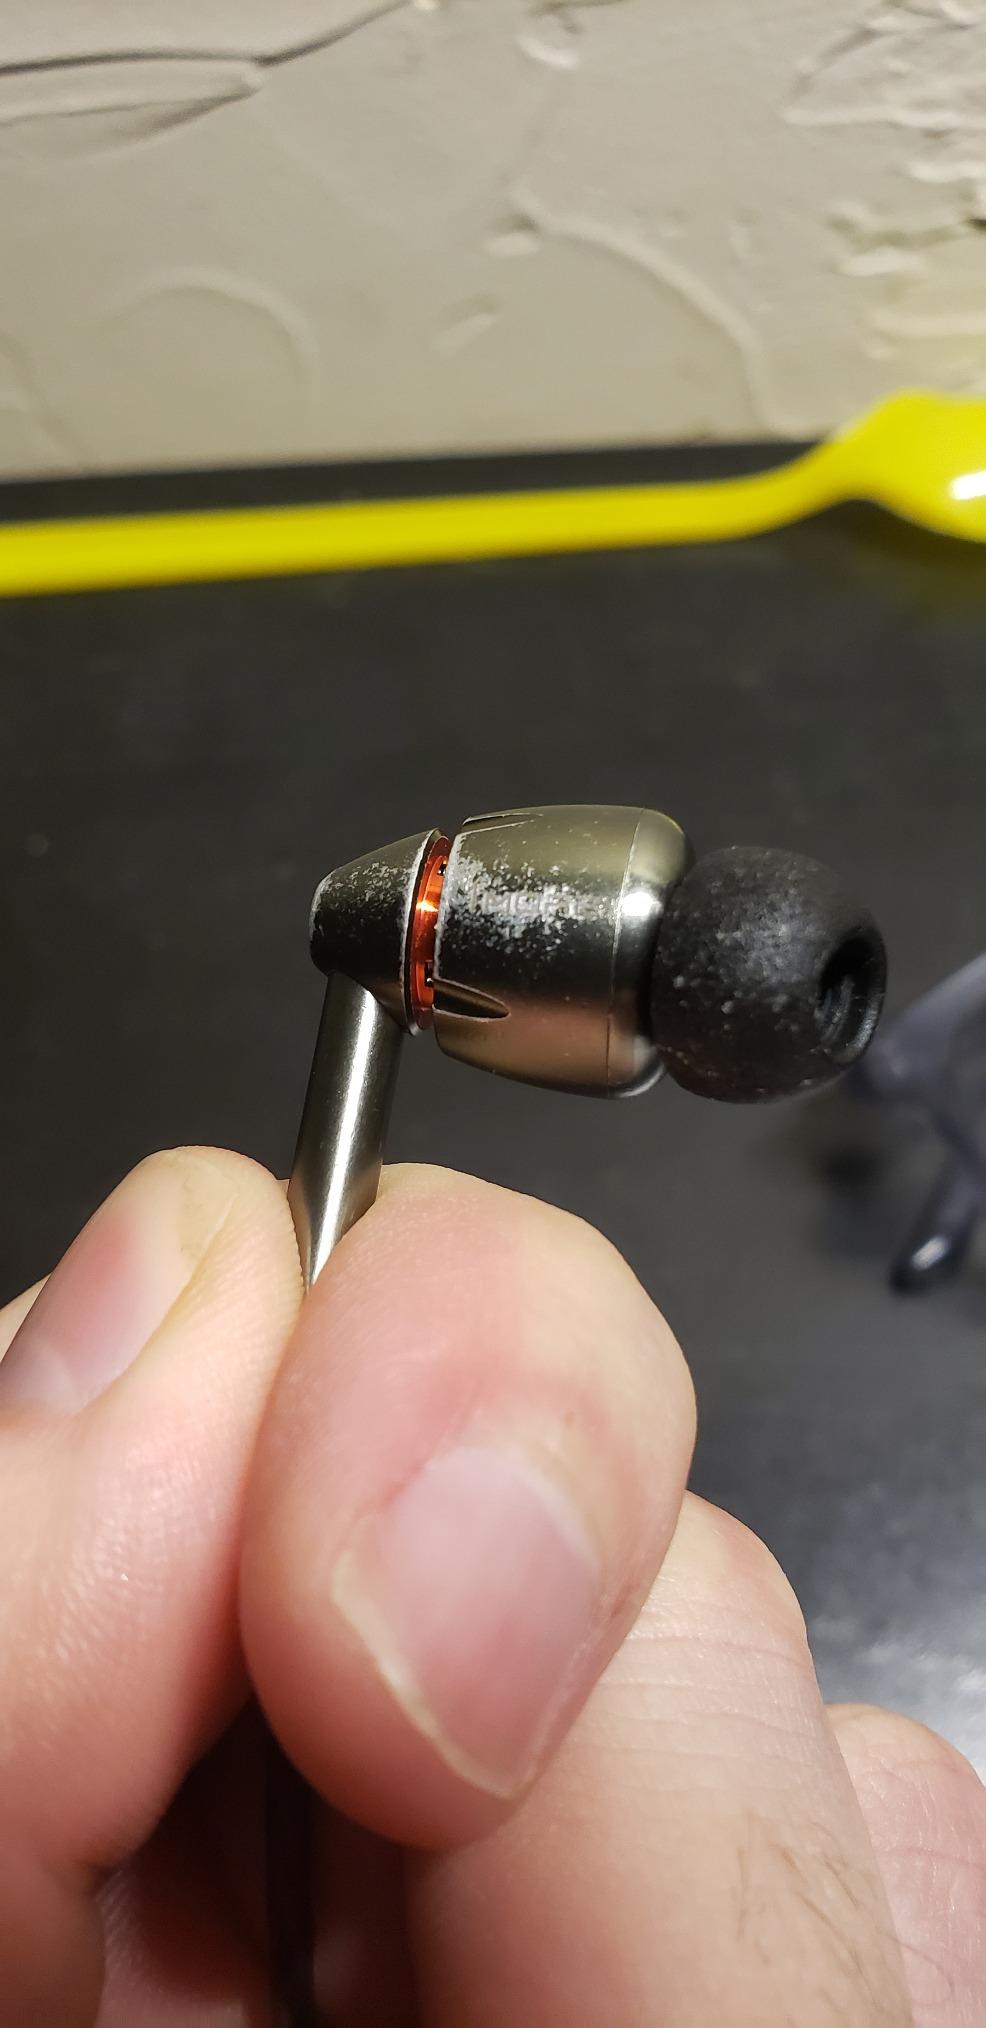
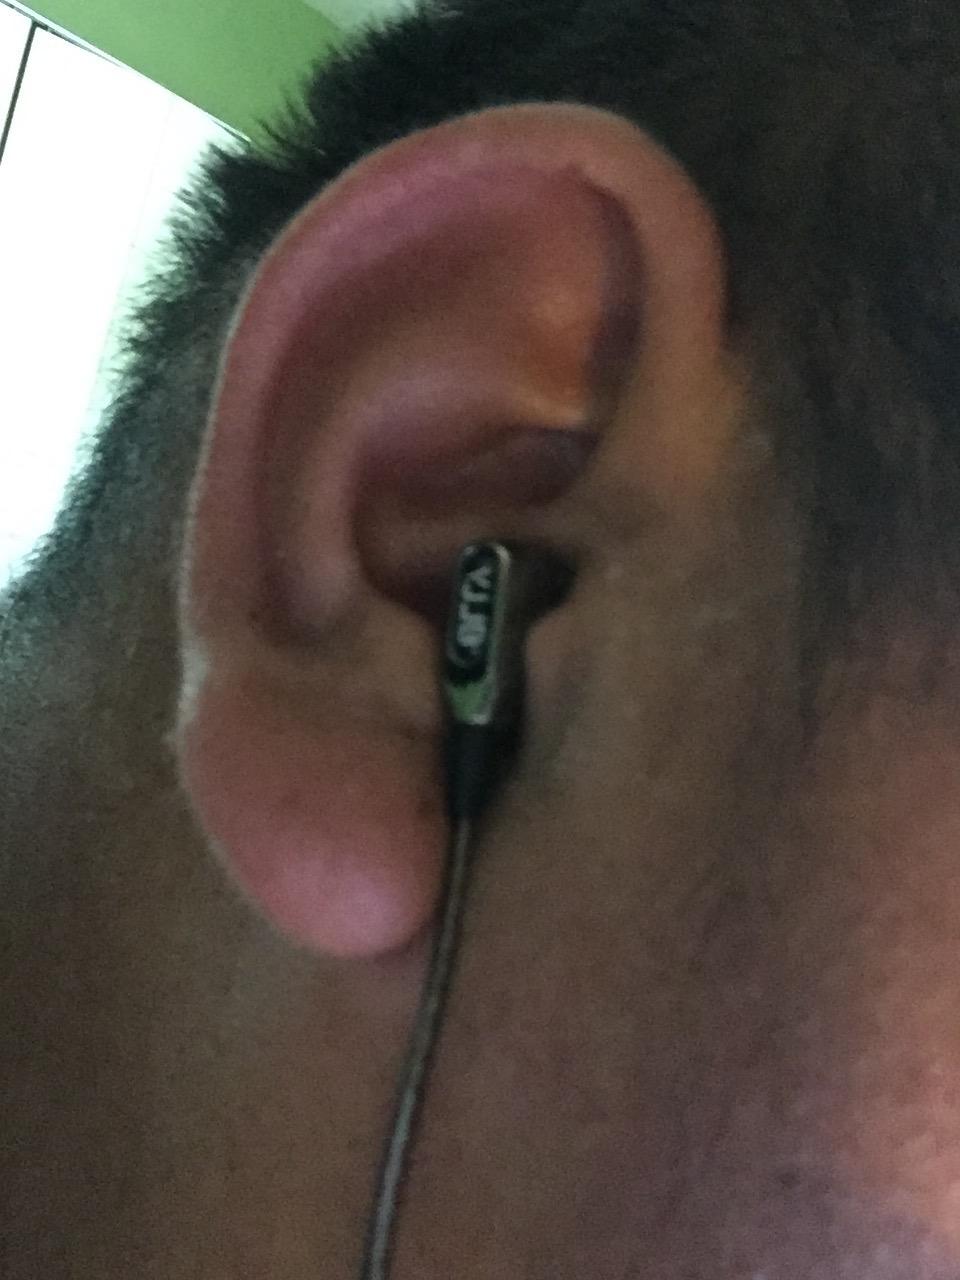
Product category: headphones
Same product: no